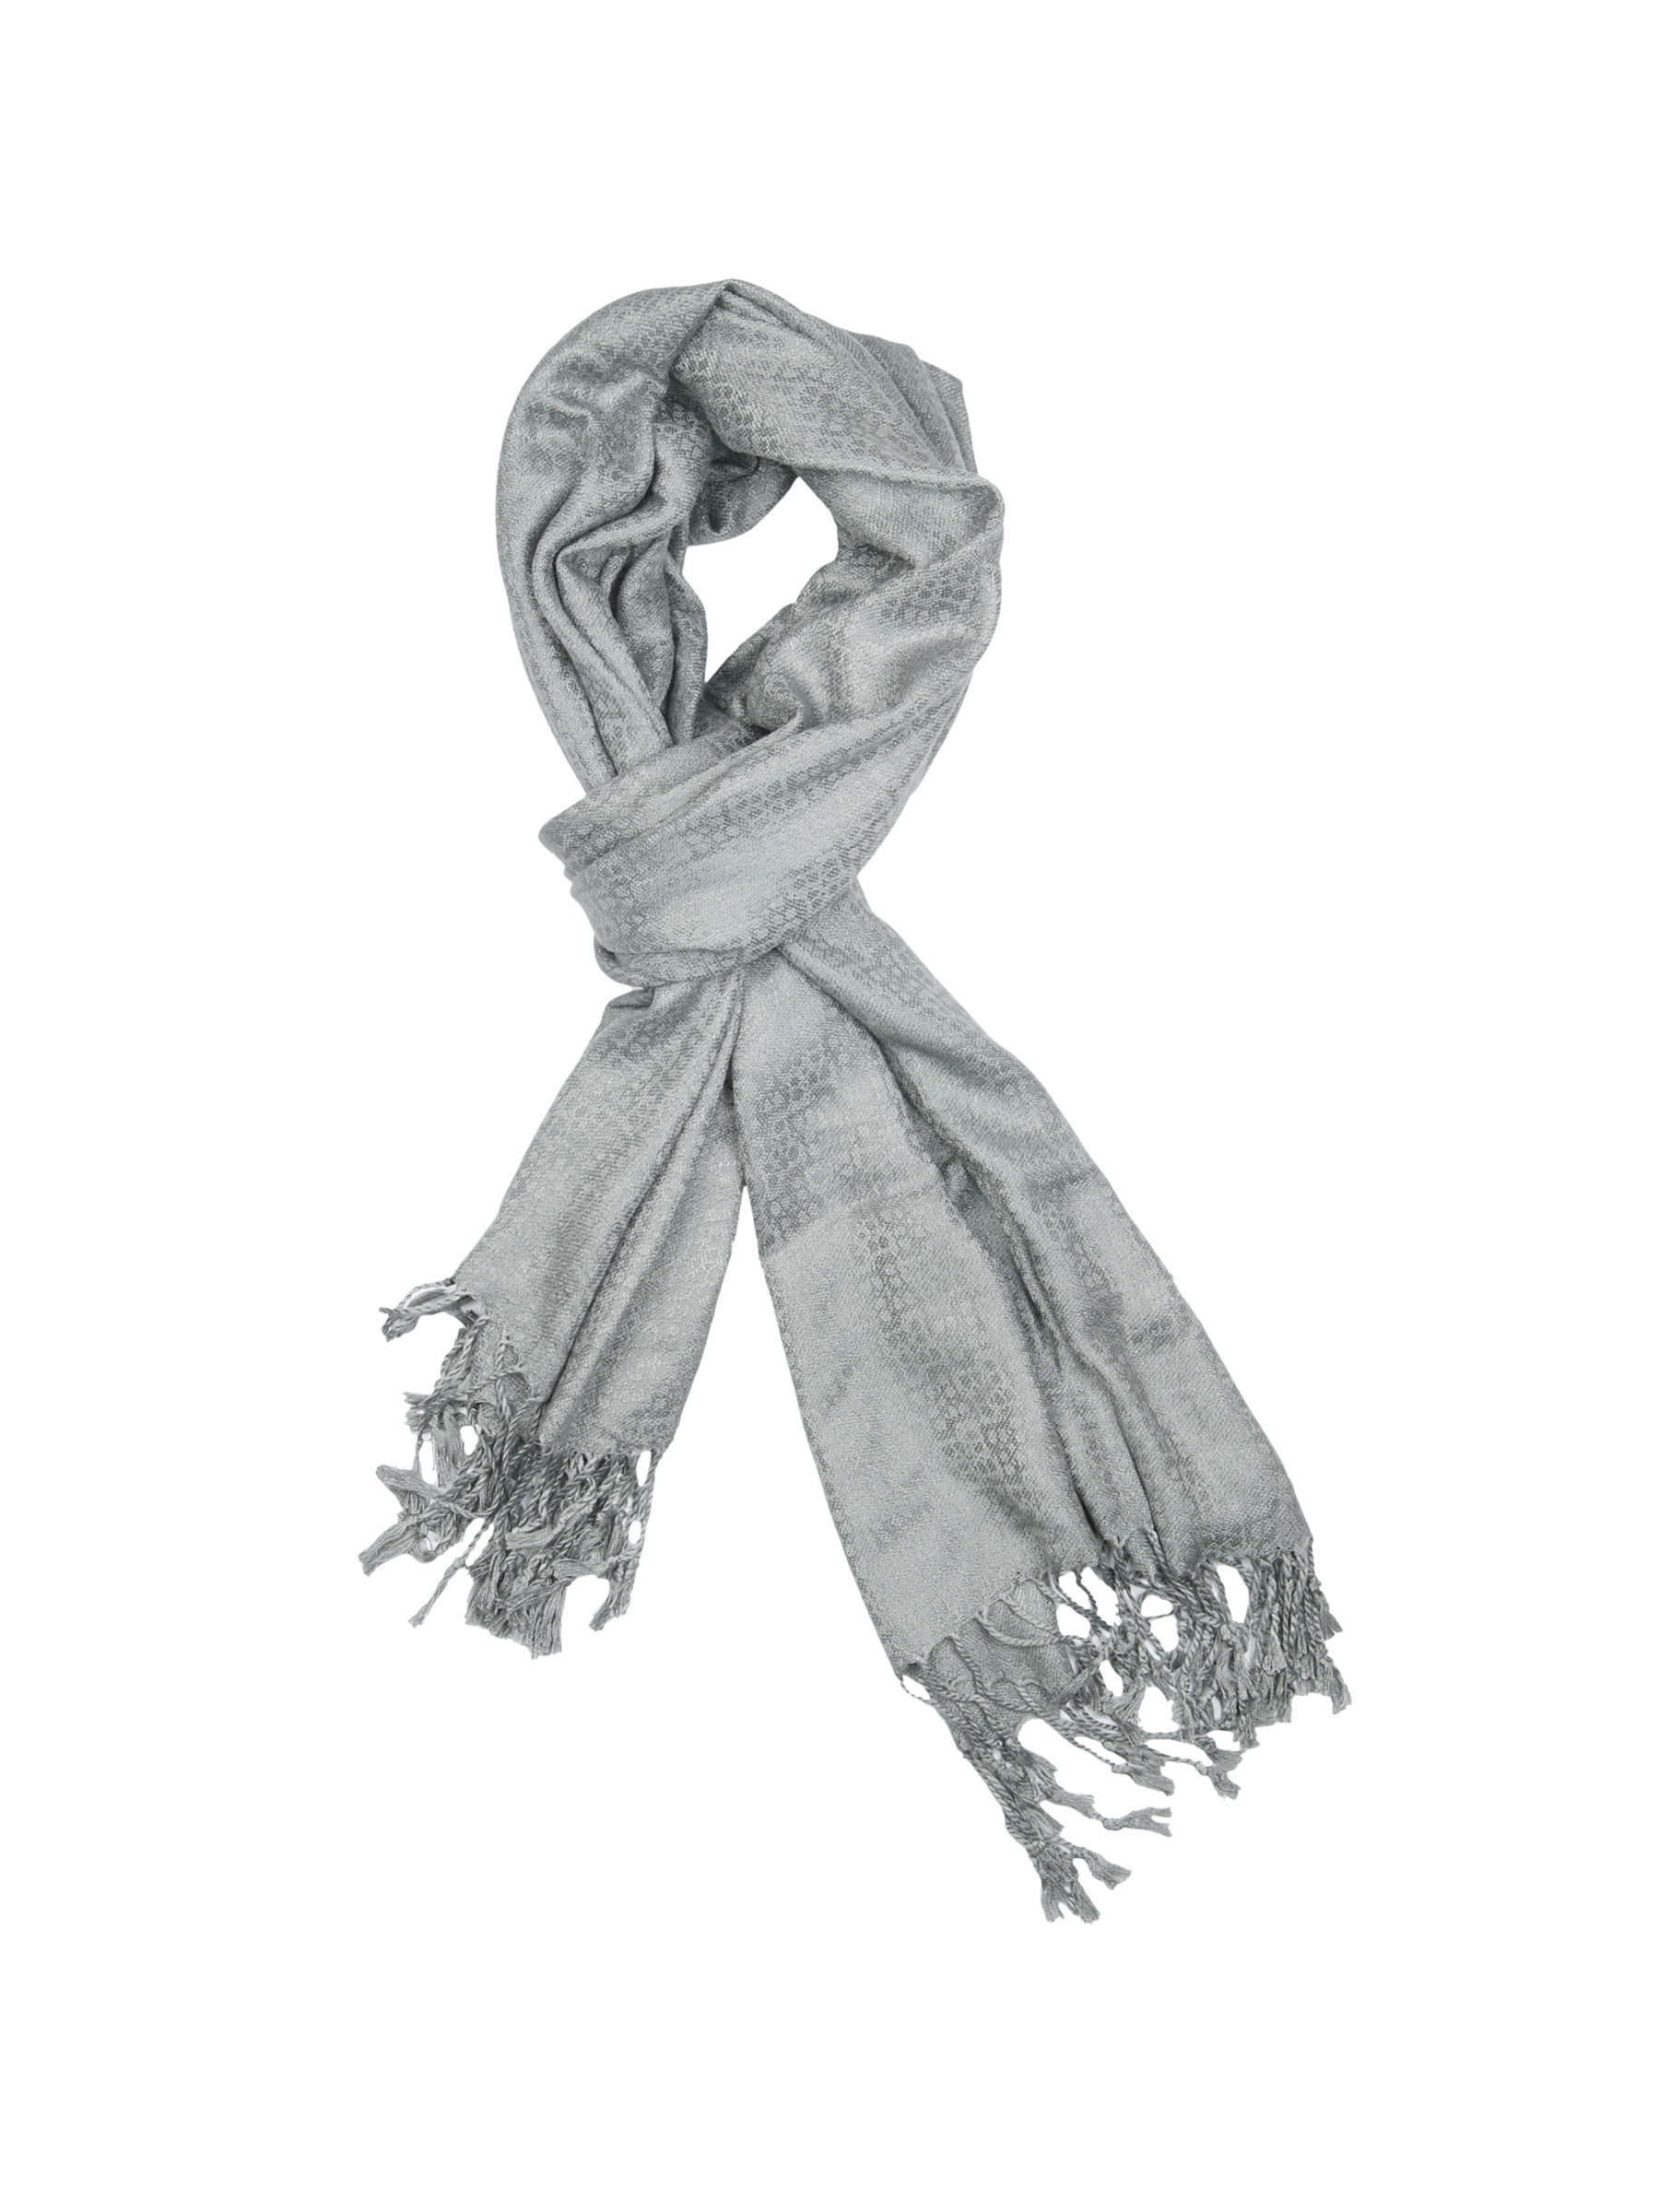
United Colors of Benetton Women Solid Grey Stole
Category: Accessories / Stoles / Stoles
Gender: Women
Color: Grey
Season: Fall 2011
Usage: Casual